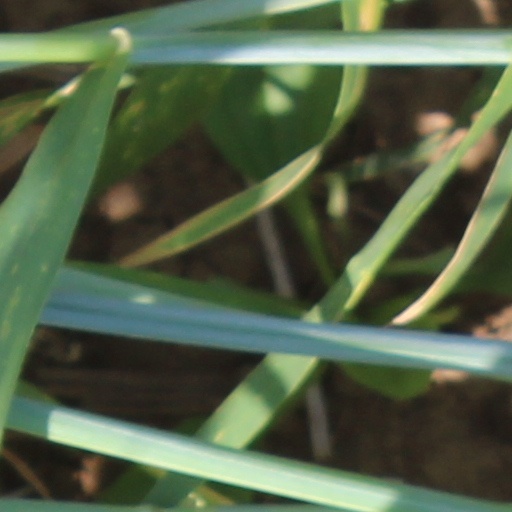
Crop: wheat